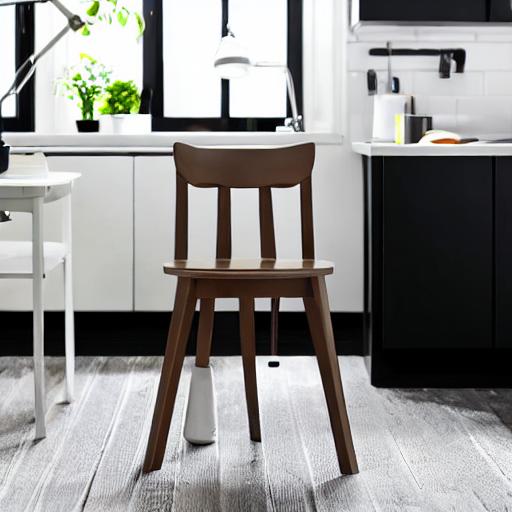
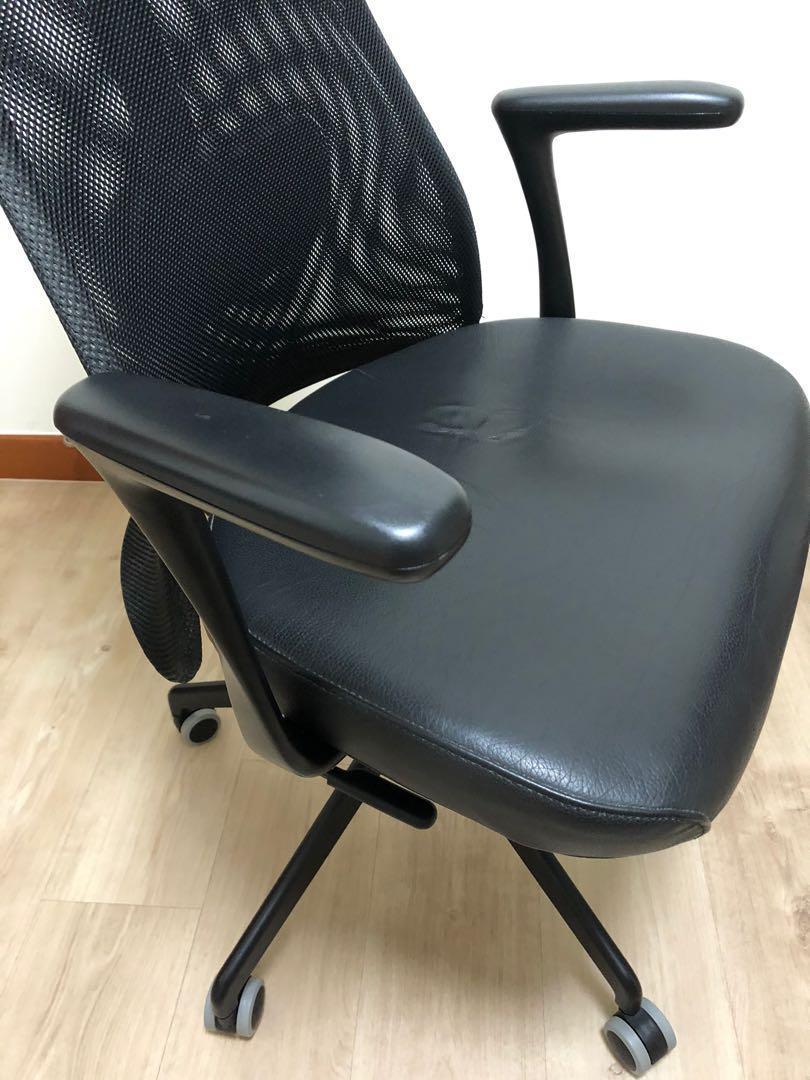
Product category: items_chair
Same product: no